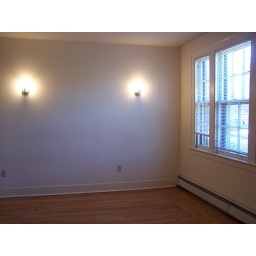
Living room (I'm standing in the dining room)